Transverse Ranges

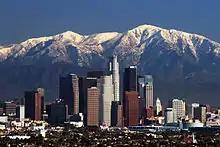

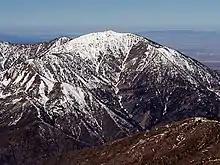
Snowy Mt. Baden-Powell in the San Gabriel Mountains

The western and central segments of the Transverse Ranges are bounded to the north and east by the San Andreas Fault, which separates those segments from the Mojave Desert. The eastern segment bounds the southern Mojave Desert. Notable passes along the San Andreas fault include Tejon Pass, Cajon Pass, and San Gorgonio Pass. Components of Transverse Ranges to the north and east of the fault include the San Bernardino Mountains, Little San Bernardino Mountains, Pinto and Eagle Mountains. The western and southern boundaries are acknowledged to be the Pacific Ocean and the northern Channel Islands. Onshore the Los Angeles Basin lies at the southern boundary of the western and central segments of the ranges. Major passes not along the San Andreas Fault include Gaviota Pass, San Marcos Pass, the Conejo Grade, Newhall Pass, and Cahuenga Pass.